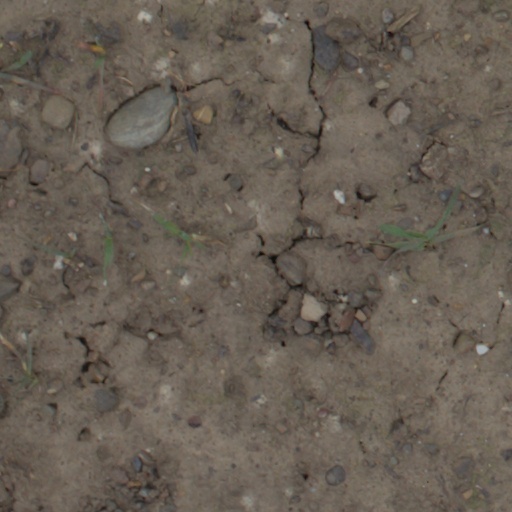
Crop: wheat